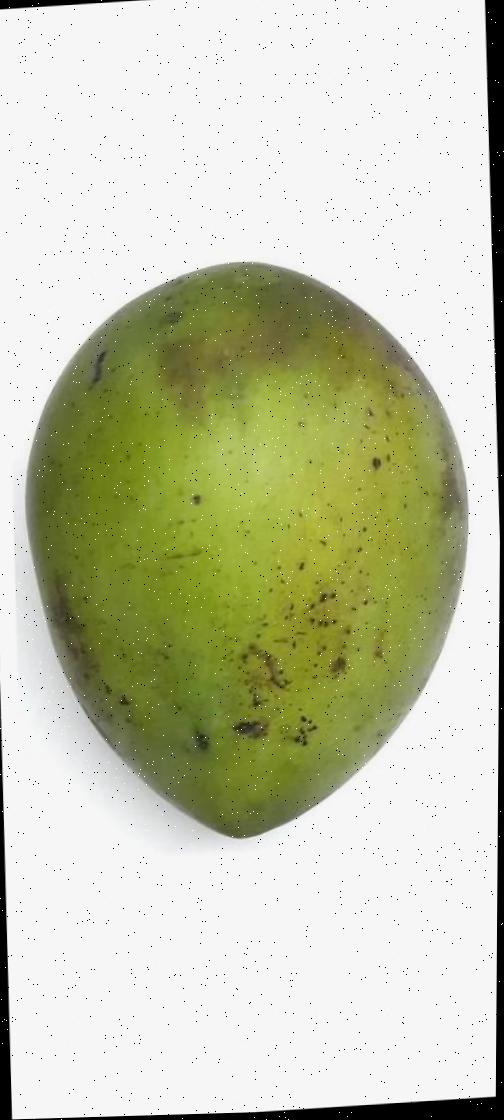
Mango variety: Harivanga